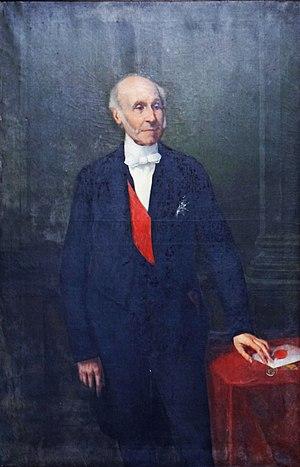
Portrait de Charles de Flahaut, grand chancelier de la Légion d'honneur
Charles de Flahaut, de son nom complet Auguste Charles Joseph, comte de Flahaut de La Billarderie, né à Paris le 21 avril 1785, mort à Paris 7ᵉ le 2 septembre 1870, est un militaire et diplomate français.